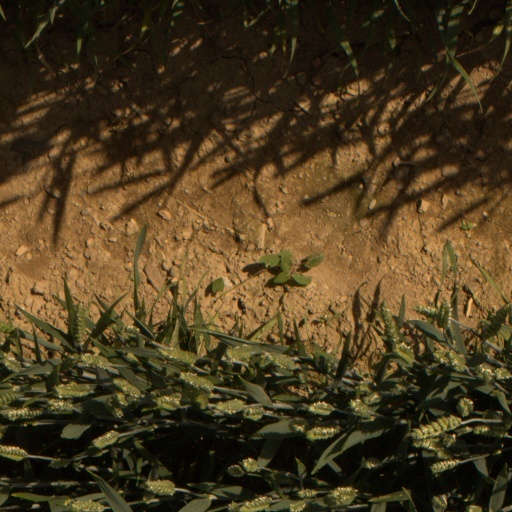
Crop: wheat